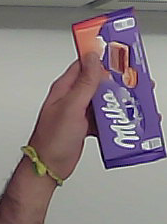
Product: milka_chocolate